Charles I of Austria

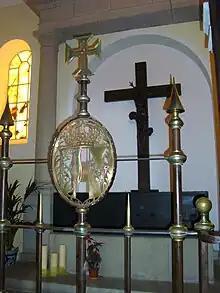
Tomb of Charles I in Madeira

After the second failed attempt at restoration in Hungary, Charles and his pregnant wife Zita were arrested by the Hungarian authorities and imprisoned in Tihany Abbey. On 1 November 1921 they were transported down the Danube aboard the gunboat HMS "Glowworm" and across the Black Sea on the cruiser .